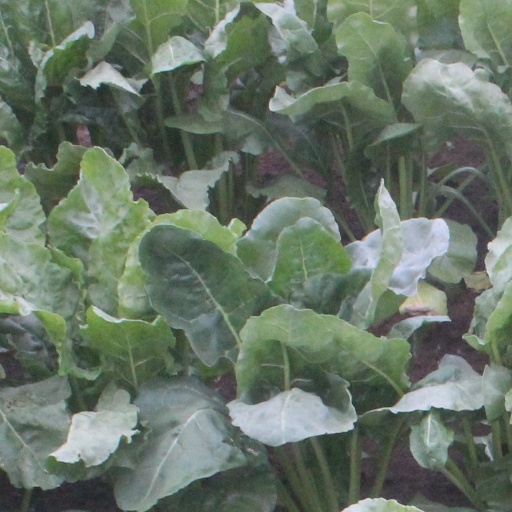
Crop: sugar beet